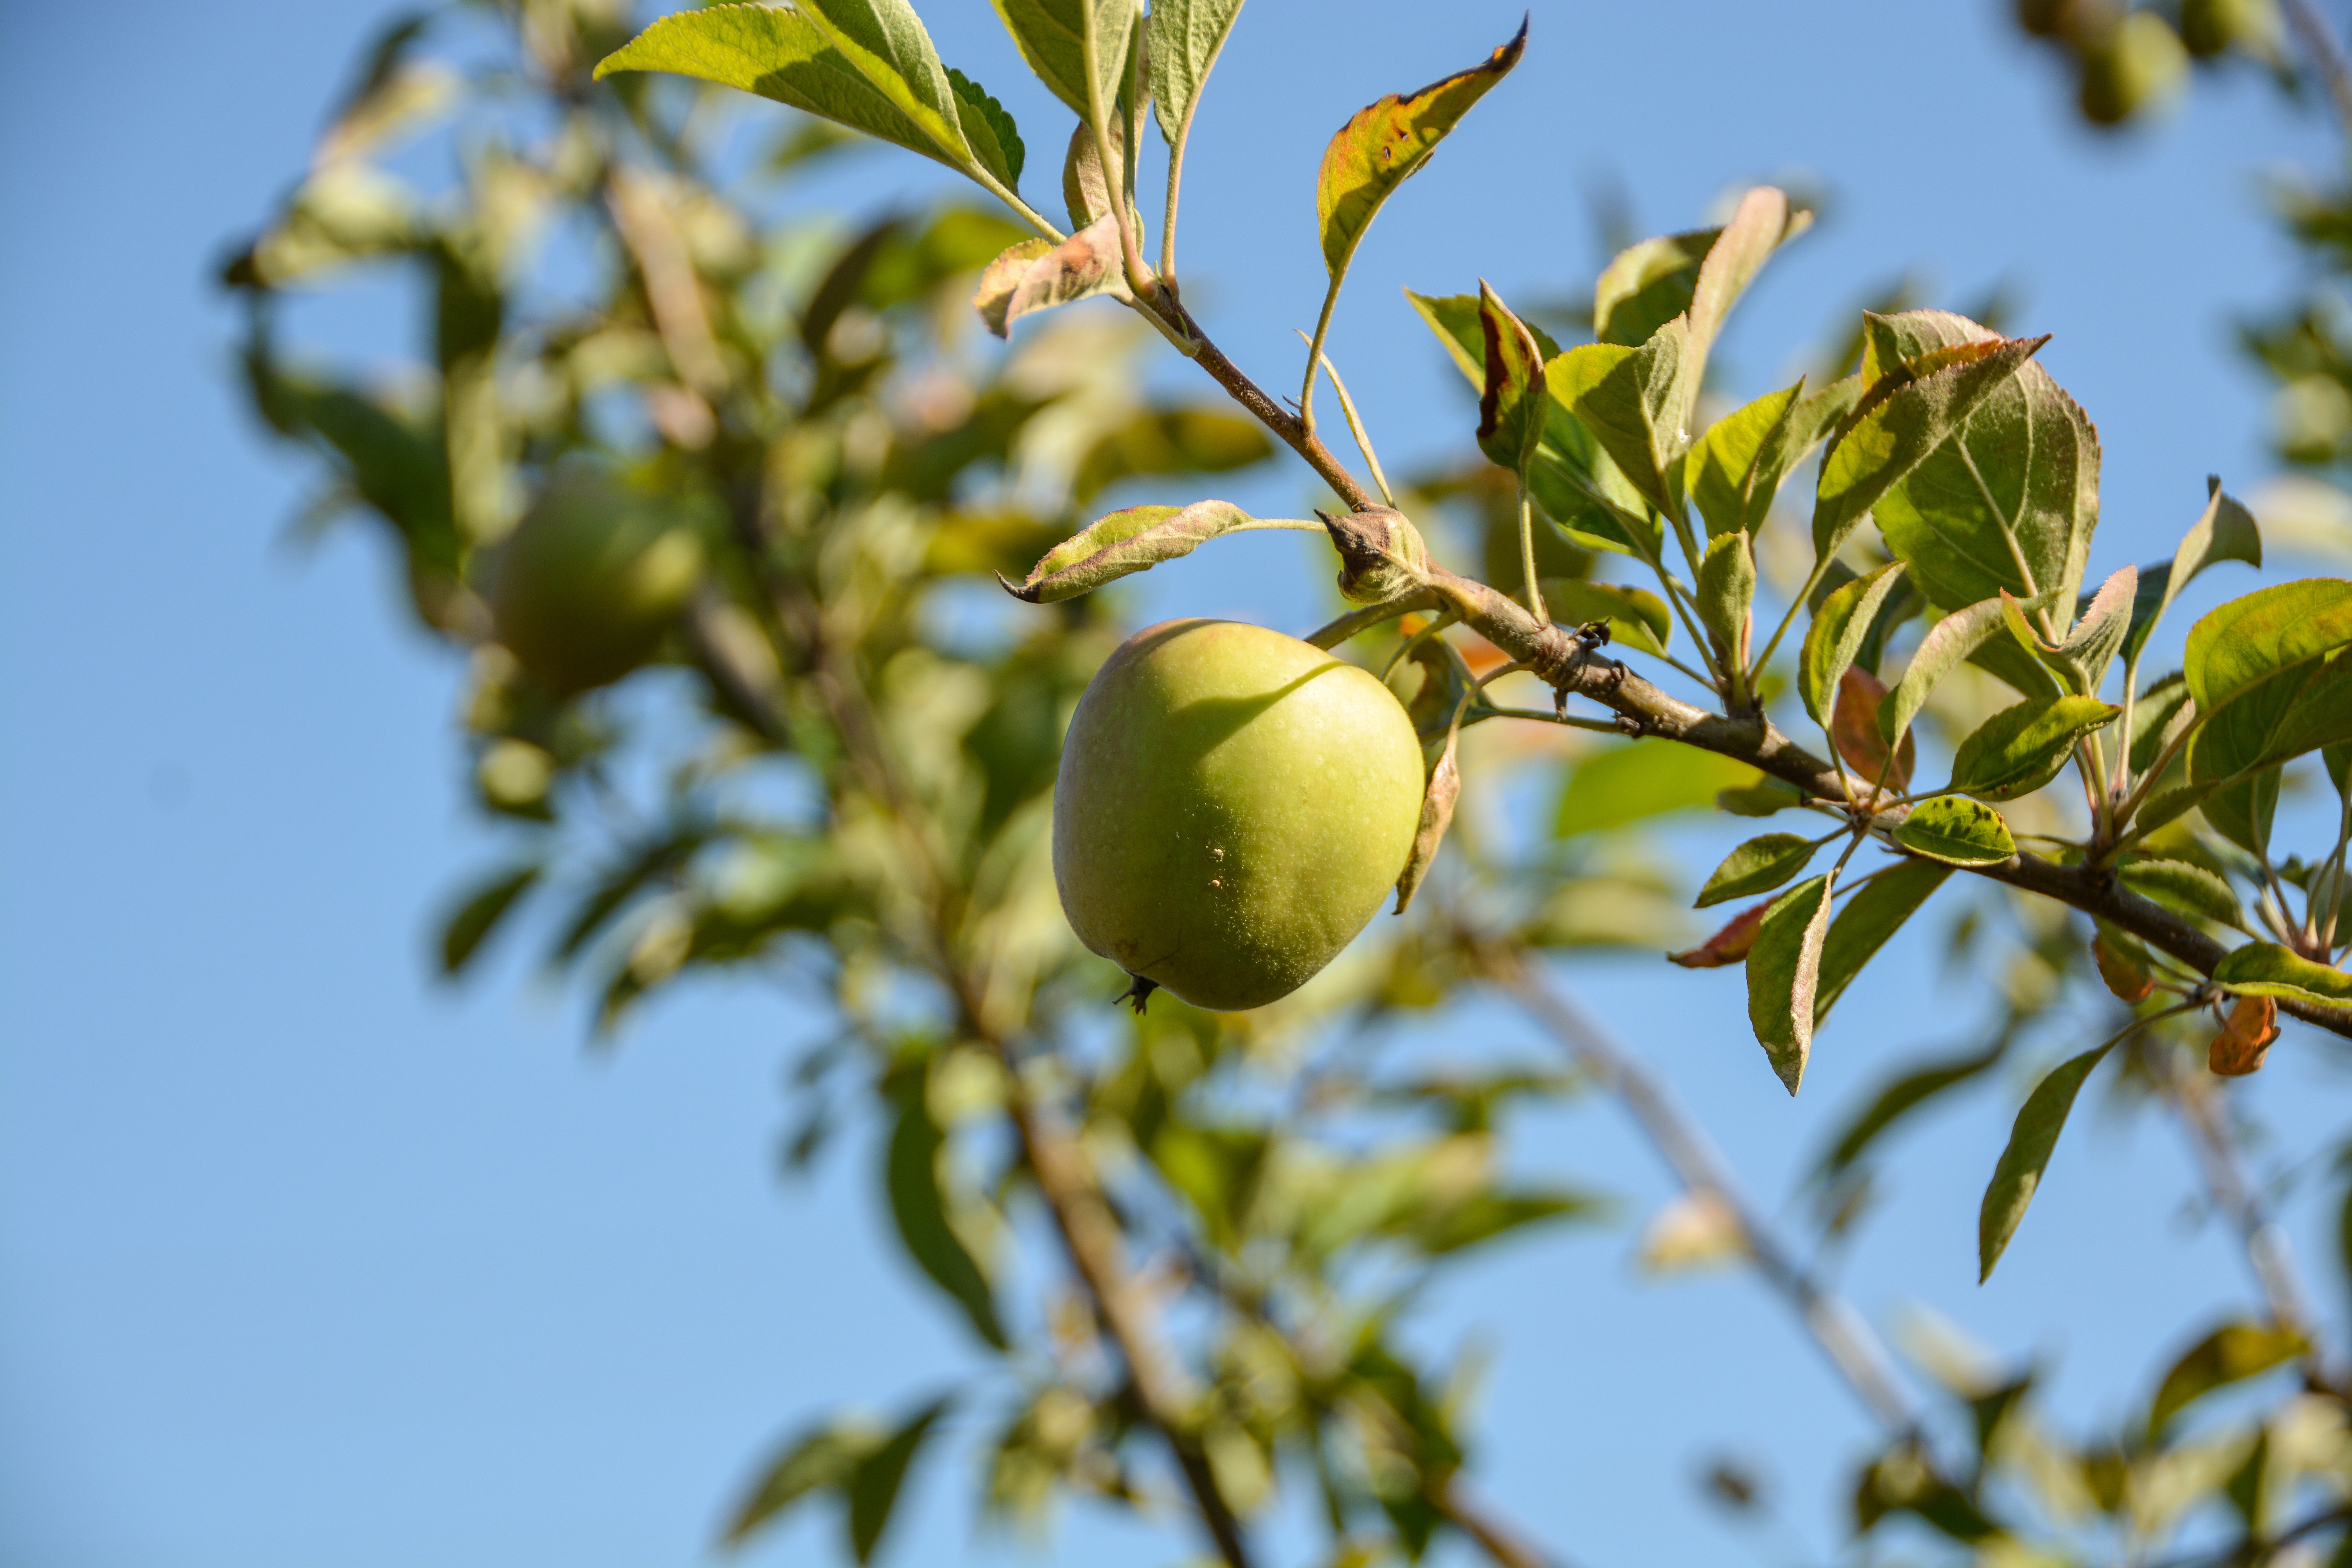
apple, tree, nature, branch, blossom, plant, fruit, sunlight, leaf, flower, summer, food, green, produce, evergreen, autumn, botany, yellow, flora, shrub, citrus, macro photography, flowering plant, woody plant, land plant